Hrafnkels saga

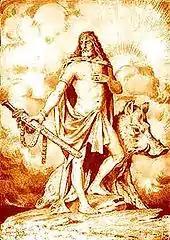
Although the Norse god Freyr functions as Hrafnkell's patron deity, the saga contains few supernatural elements

Einarr's father, Þorbjörn, upset at the death of his son, goes to Hrafnkell to seek weregild. Hrafnkell tells him that he pays weregild for no man. He does, however, think that this killing was among the worst he has done and is prepared to make some amends. He makes a seemingly favourable offer to Þorbjörn of taking care of him for the rest of his days.